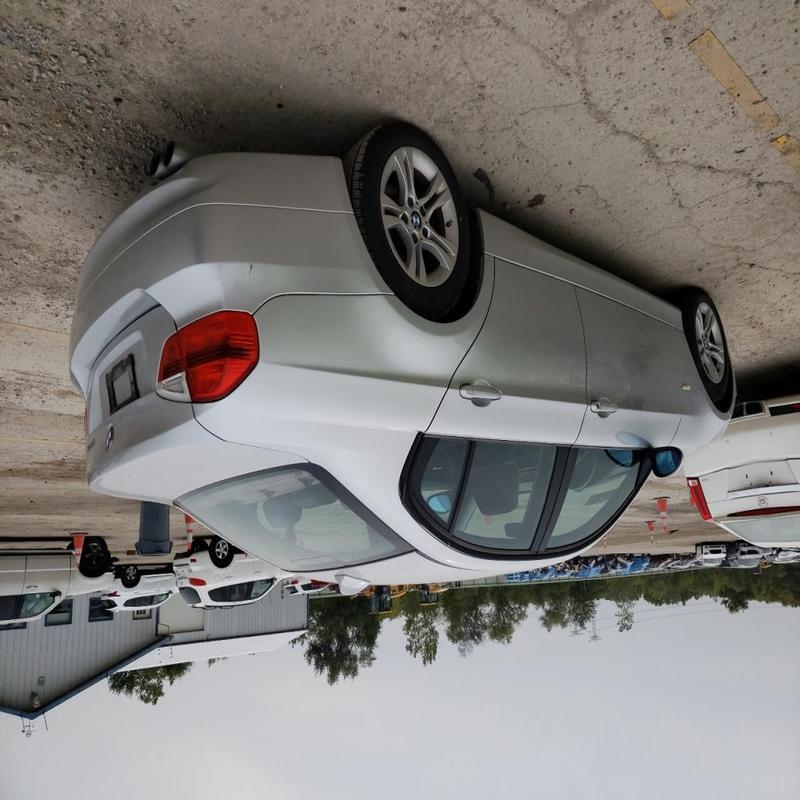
Aucun dommage détecté.
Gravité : aucun